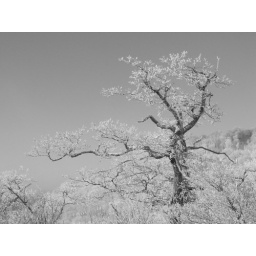
Same tree in black and white.